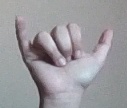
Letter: ya